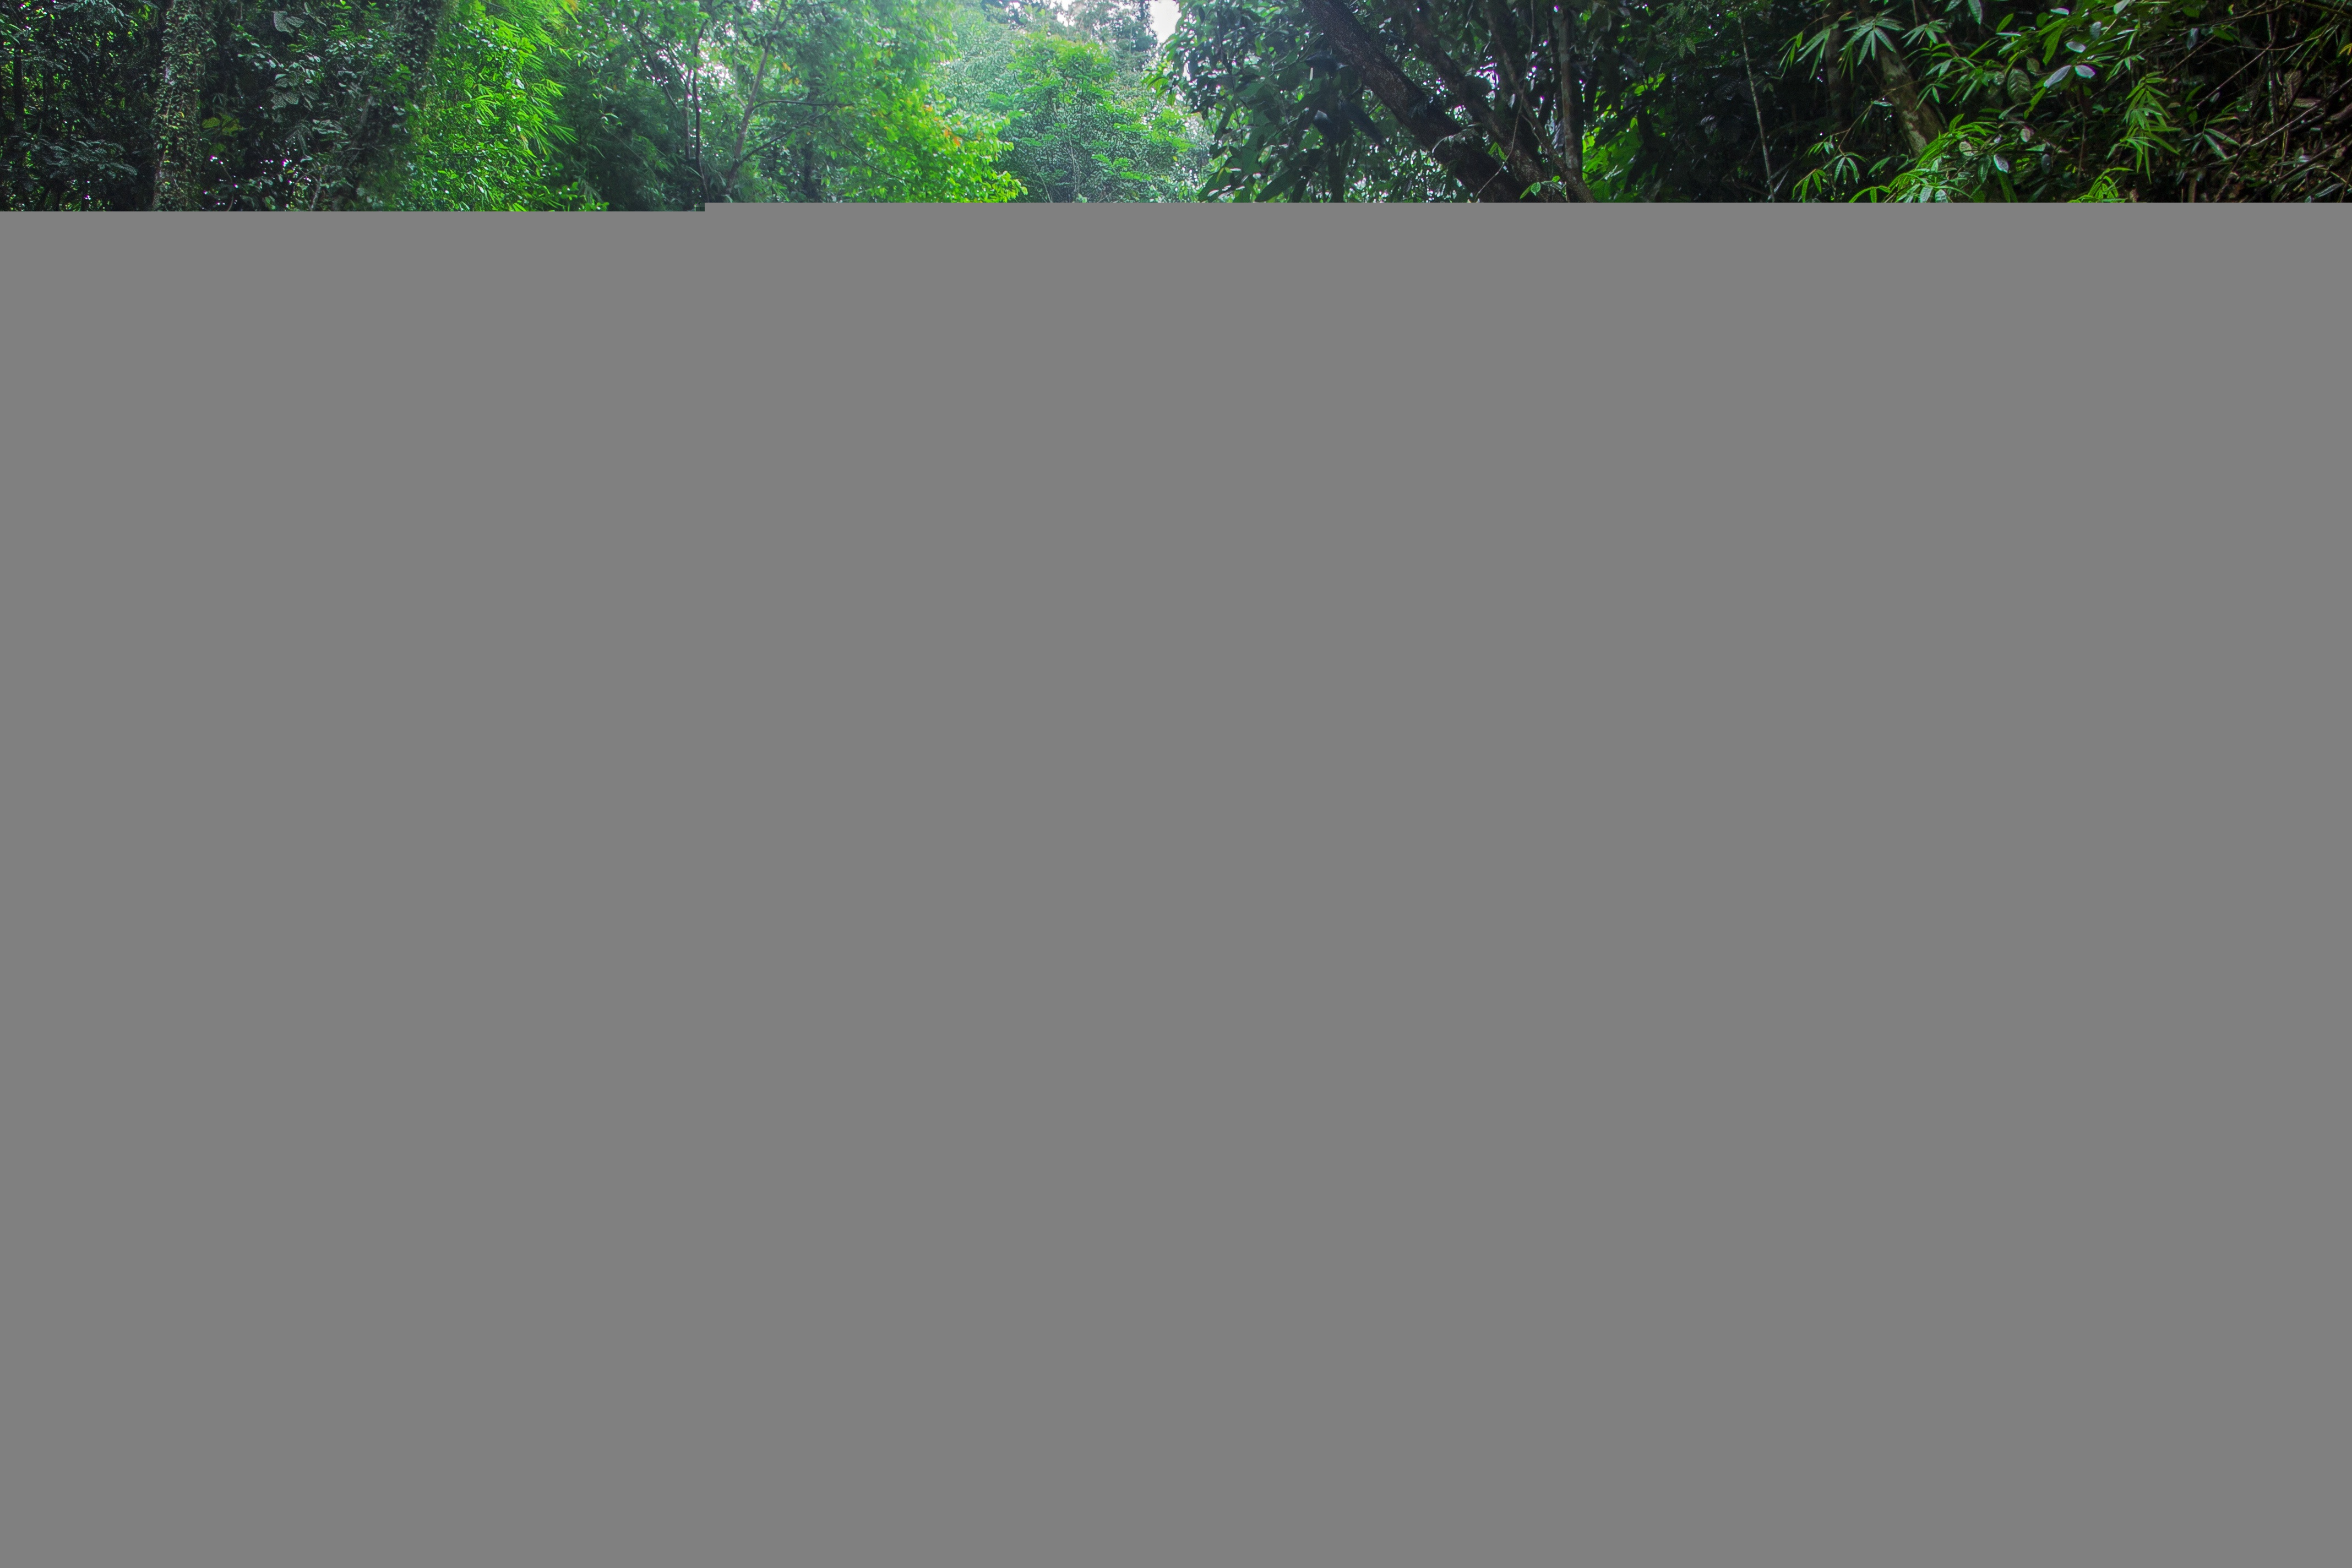
nature, grass, creek, stream, pattern, line, green, relax, peaceful, calm, curtain, monk, buddhist, buddhism, religion, spiritual, interior design, font, religious, relaxation, meditation, design, shape, bamboo, theravada buddhism, meditating, spirituality, monk meditating, monk at nature, monk at creek